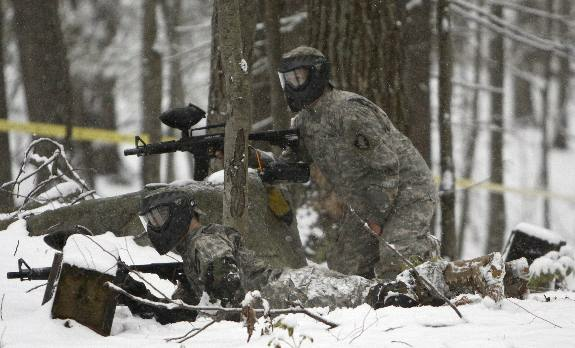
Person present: Yes